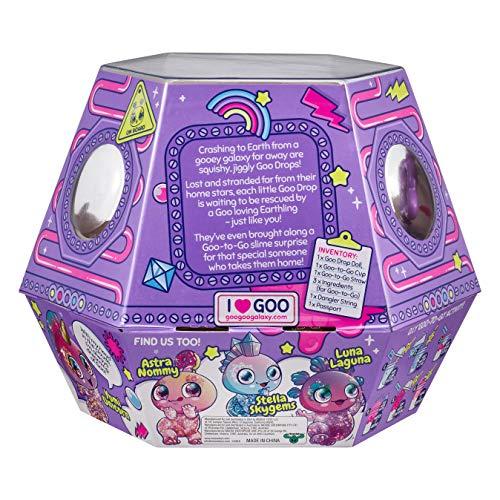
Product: Goo Goo Galaxy 5" Doll, Yumi Unicorn with Squeezer Belly & DIY Slime Activity
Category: Toys & Games | Dolls & Accessories
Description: Make your very own, out of this world 'goo-to-go' The goo drops have brought a surprise intergalactic slime activity with them from outer space - all you need to do is mix, make, and display.
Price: $14.99
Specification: ProductDimensions:3x5x6inches|ItemWeight:7.2ounces|ShippingWeight:1pounds(Viewshippingratesandpolicies)|ASIN:B07NSX16D5|Itemmodelnumber:51006|Manufacturerrecommendedage:5-15years